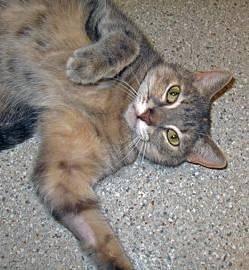
cat